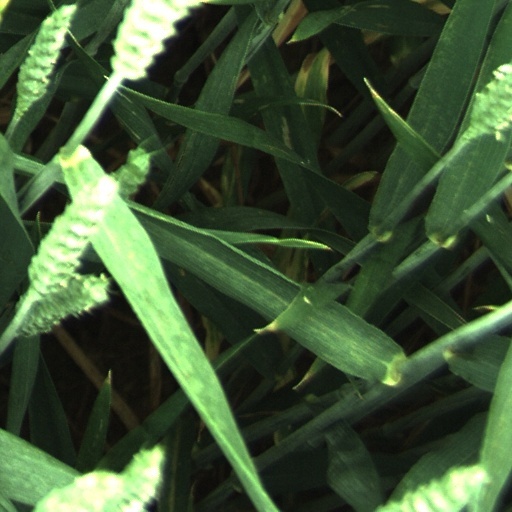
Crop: wheat